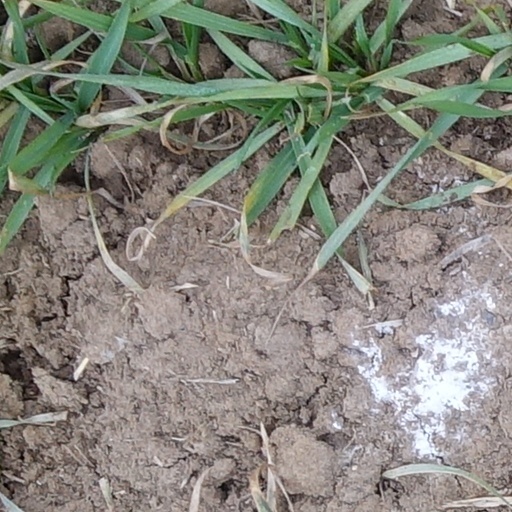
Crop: wheat